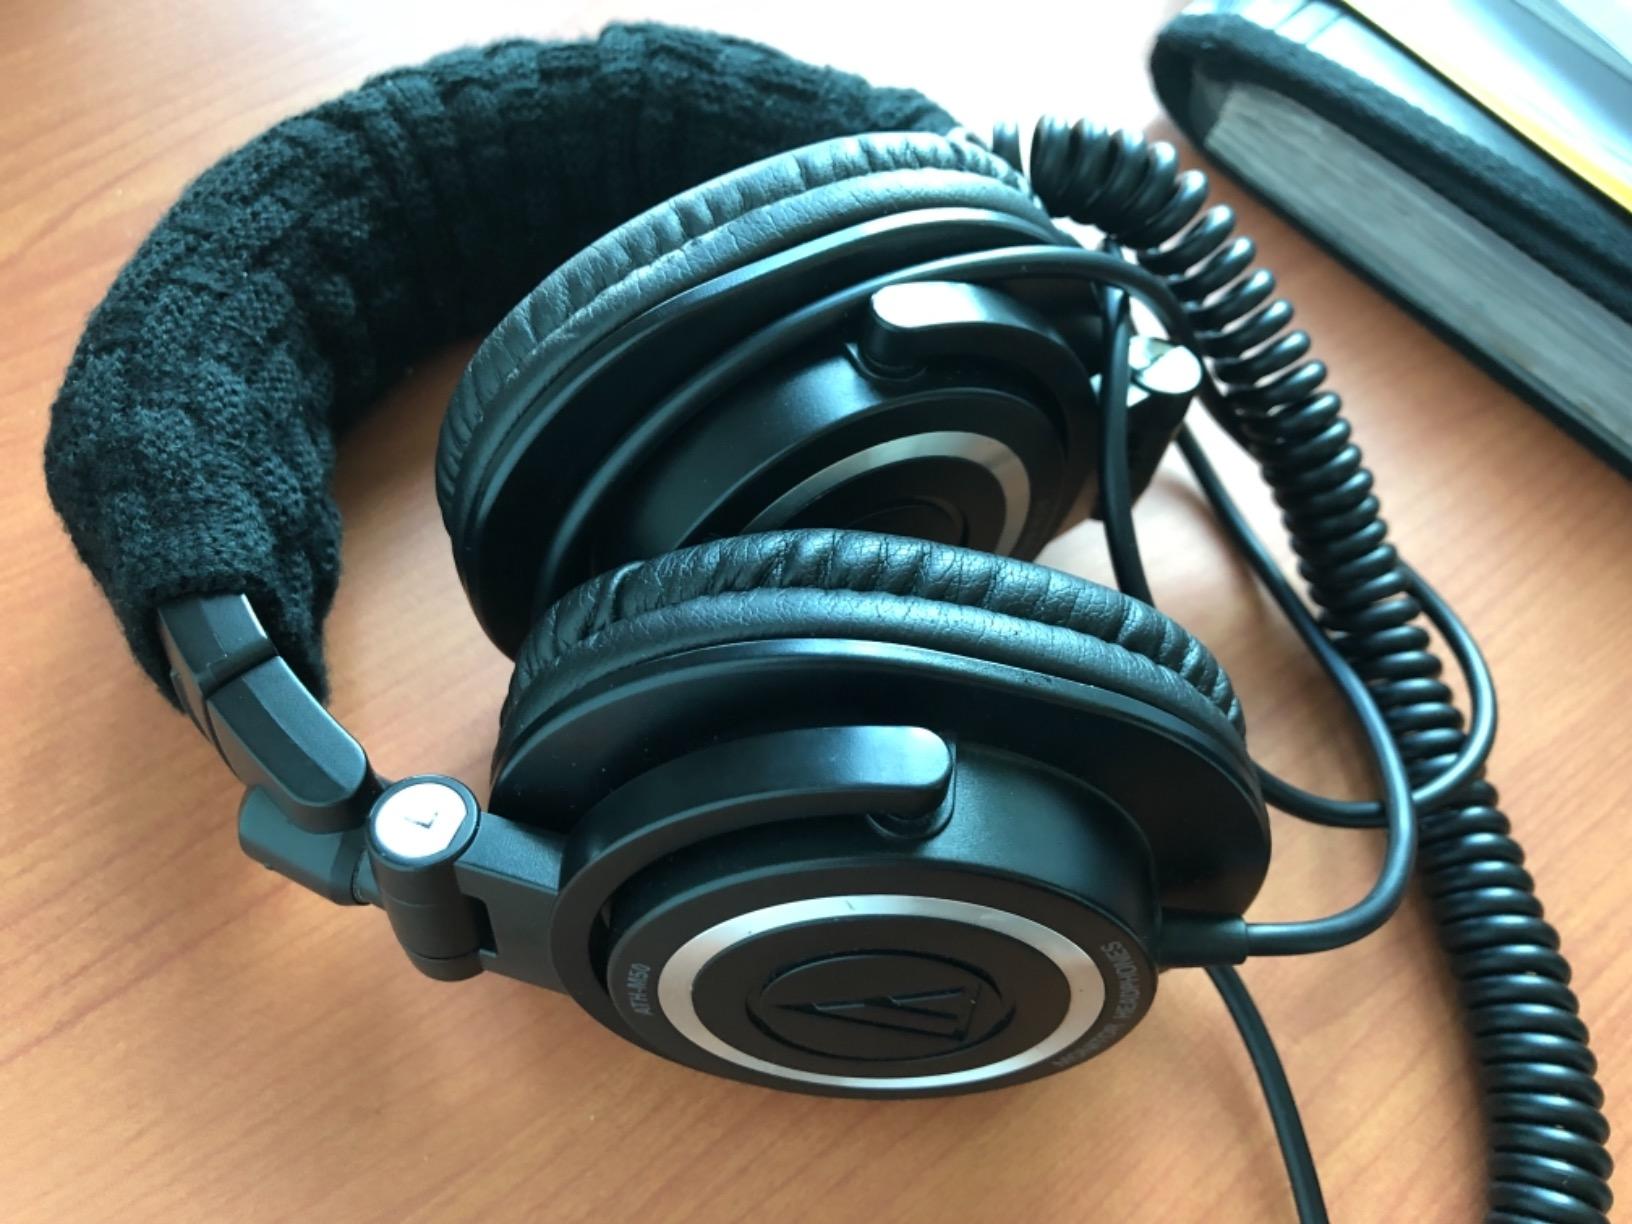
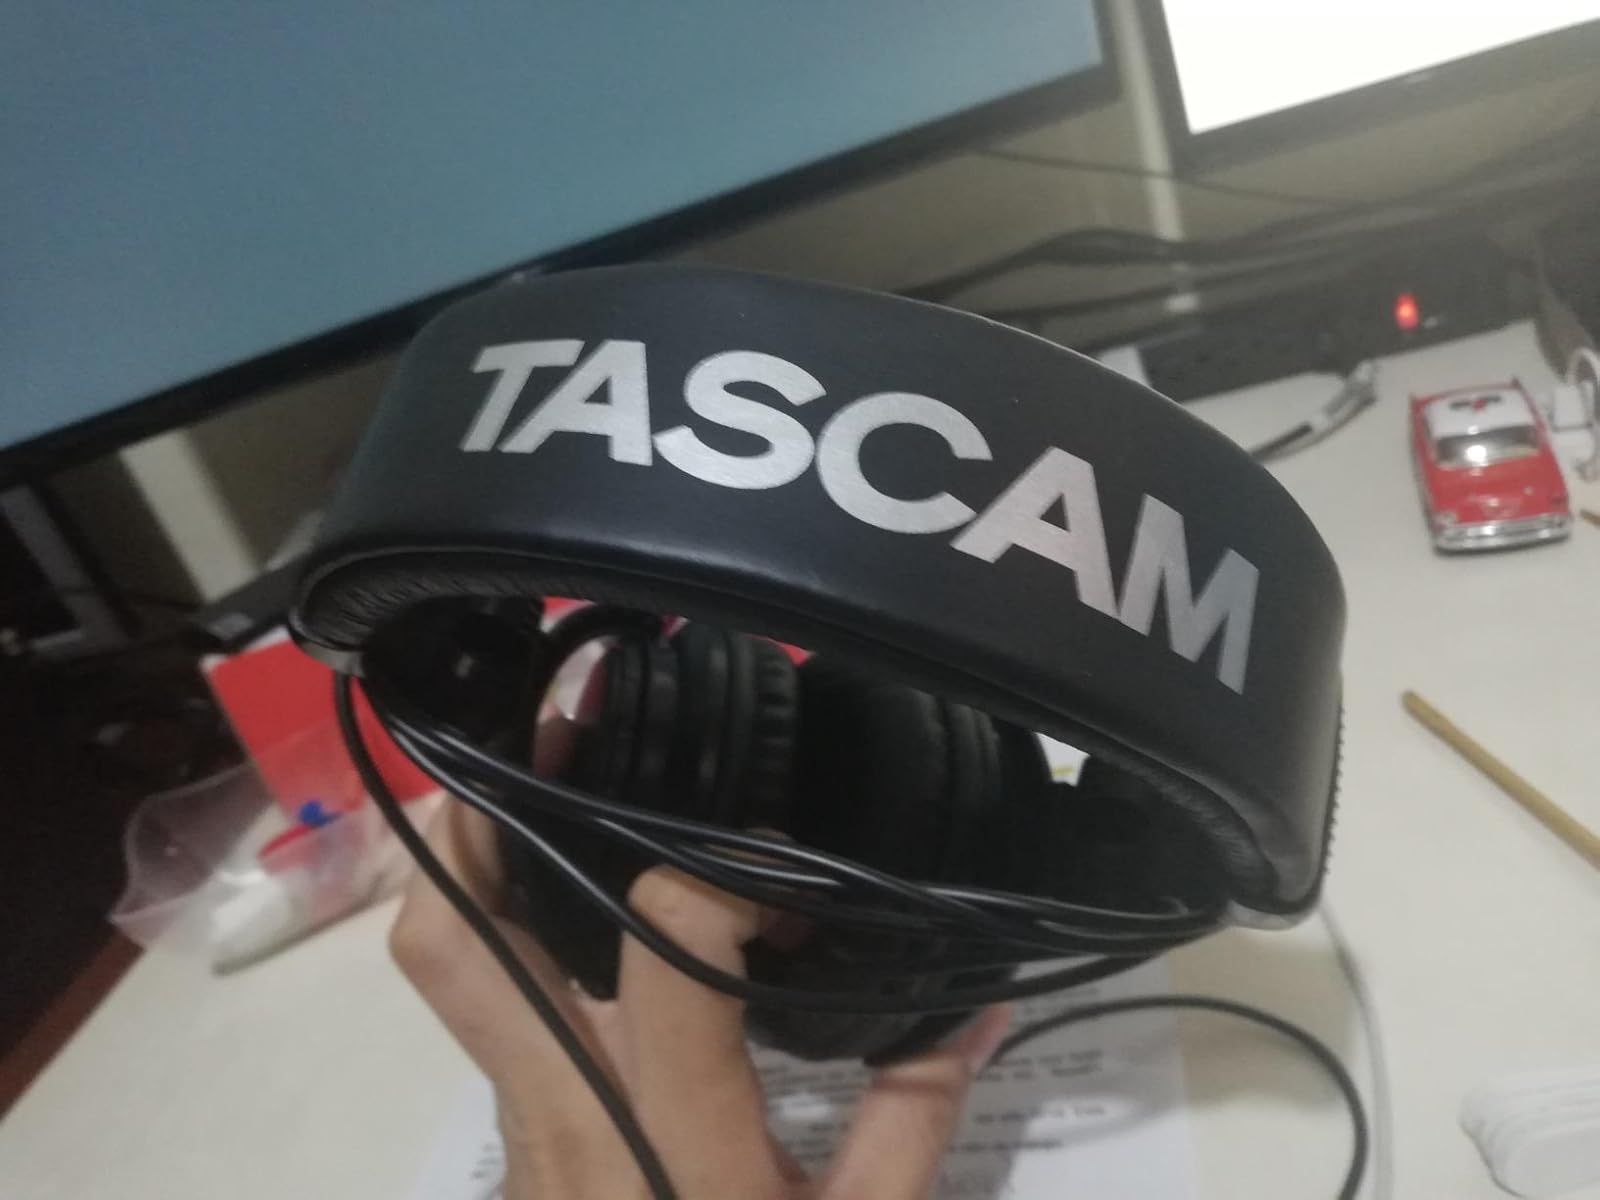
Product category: headphones
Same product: no